Nicholas Goodhart

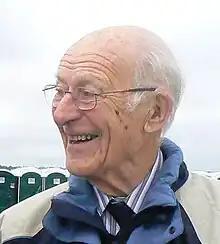
Nicholas Goodhart, taken 7 September 2008, at Lasham Airfield

Rear-Admiral Hilary Charles Nicholas Goodhart CB FRAeS (28 September 1919 – 9 April 2011) was an engineer and aviator who invented the mirror-sight deck landing system for aircraft carriers. He was also a world champion and record breaker in gliding.